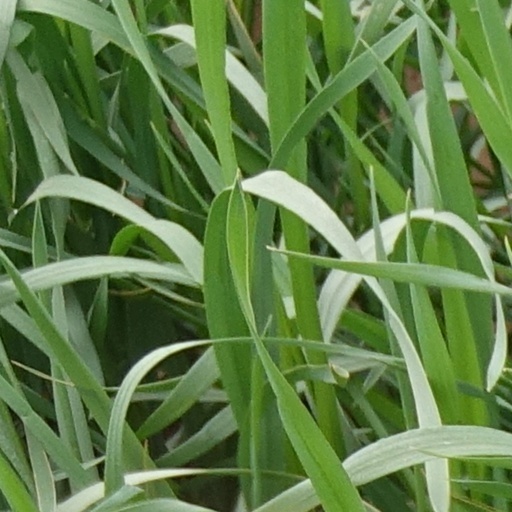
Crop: wheat